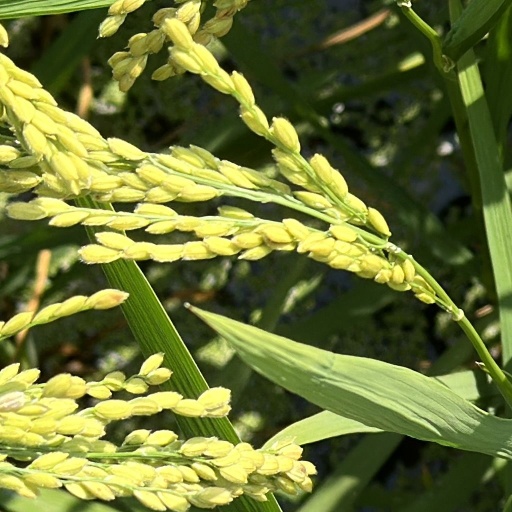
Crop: rice